The Violent Heart

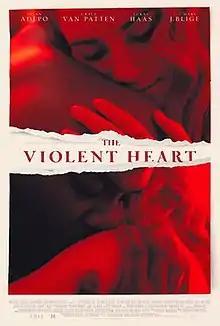
Official poster

The Violent Heart is a 2020 American drama film written and directed by Kerem Sanga. It stars Jovan Adepo, Grace Van Patten, Lukas Haas, Kimberly Williams-Paisley, Cress Williams, Jahi Di'Allo Winston, and Mary J. Blige. The film premiered at the Deauville Film Festival on September 9, 2020, and was released on February 19, 2021 by Gravitas Ventures.